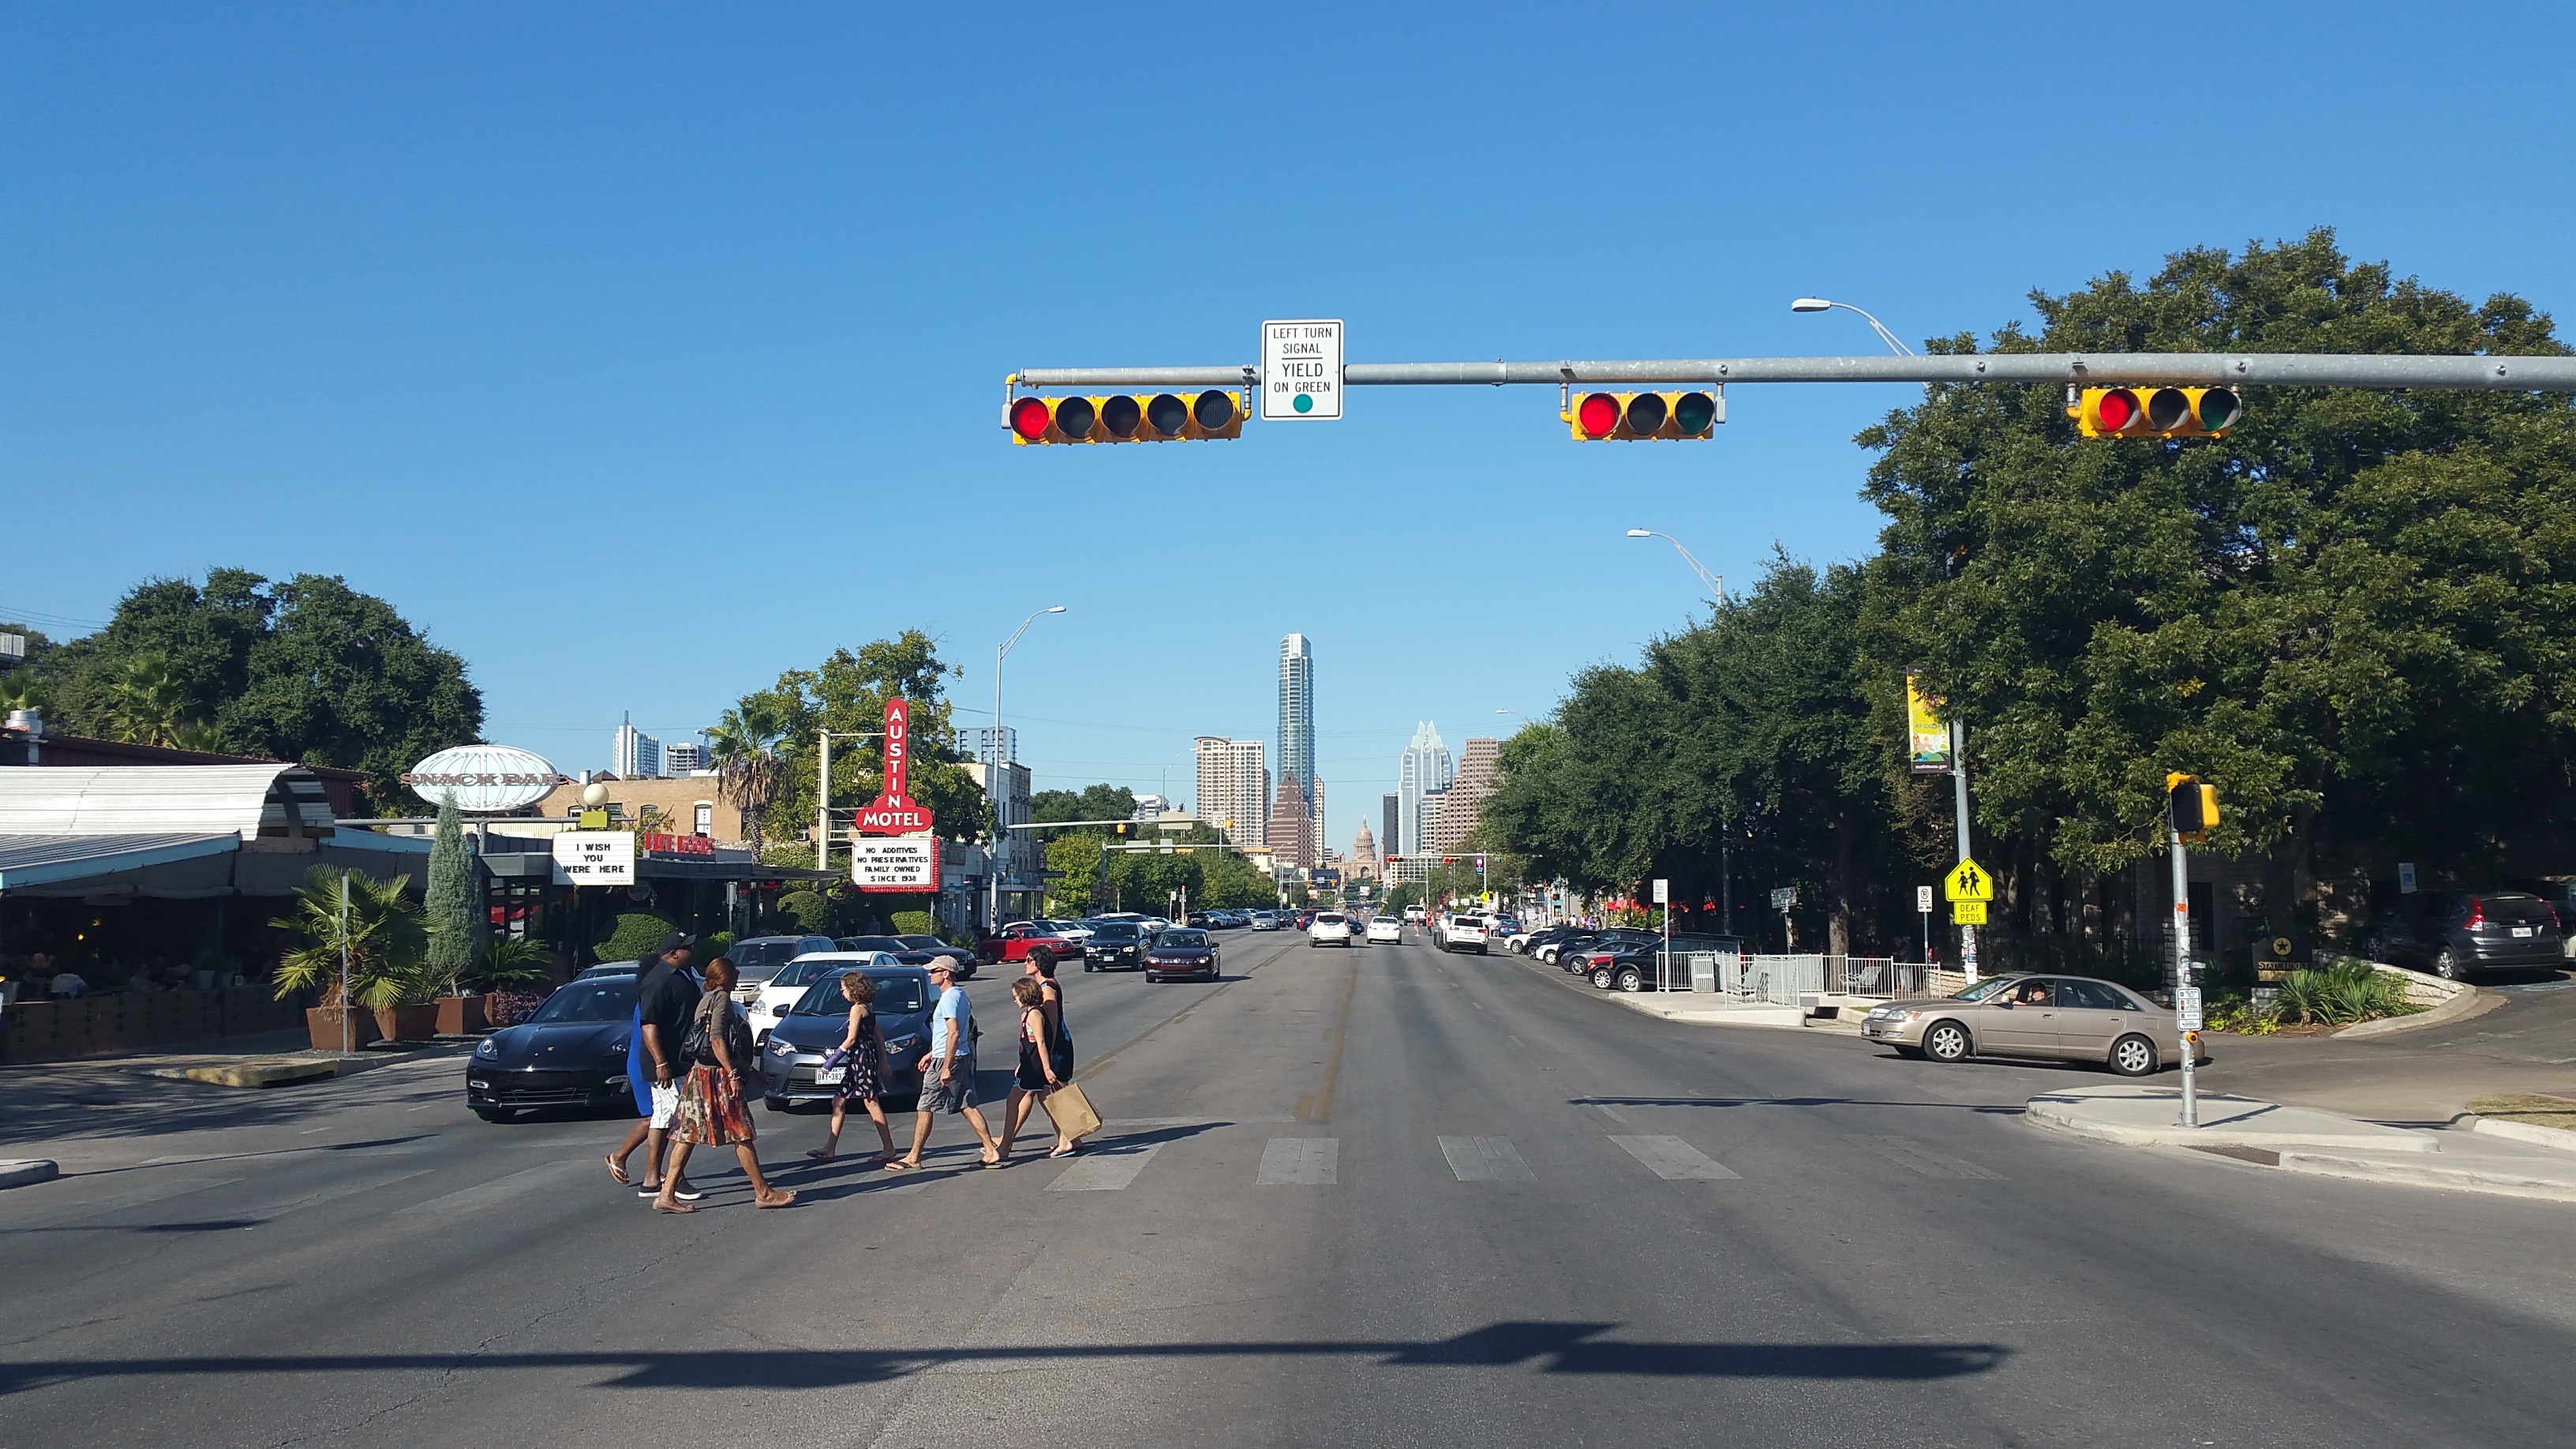
pedestrian, road, traffic, street, highway, downtown, transport, intersection, lane, lighting, infrastructure, light fixture, traffic sign, pedestrian crossing, residential area, controlled access highway